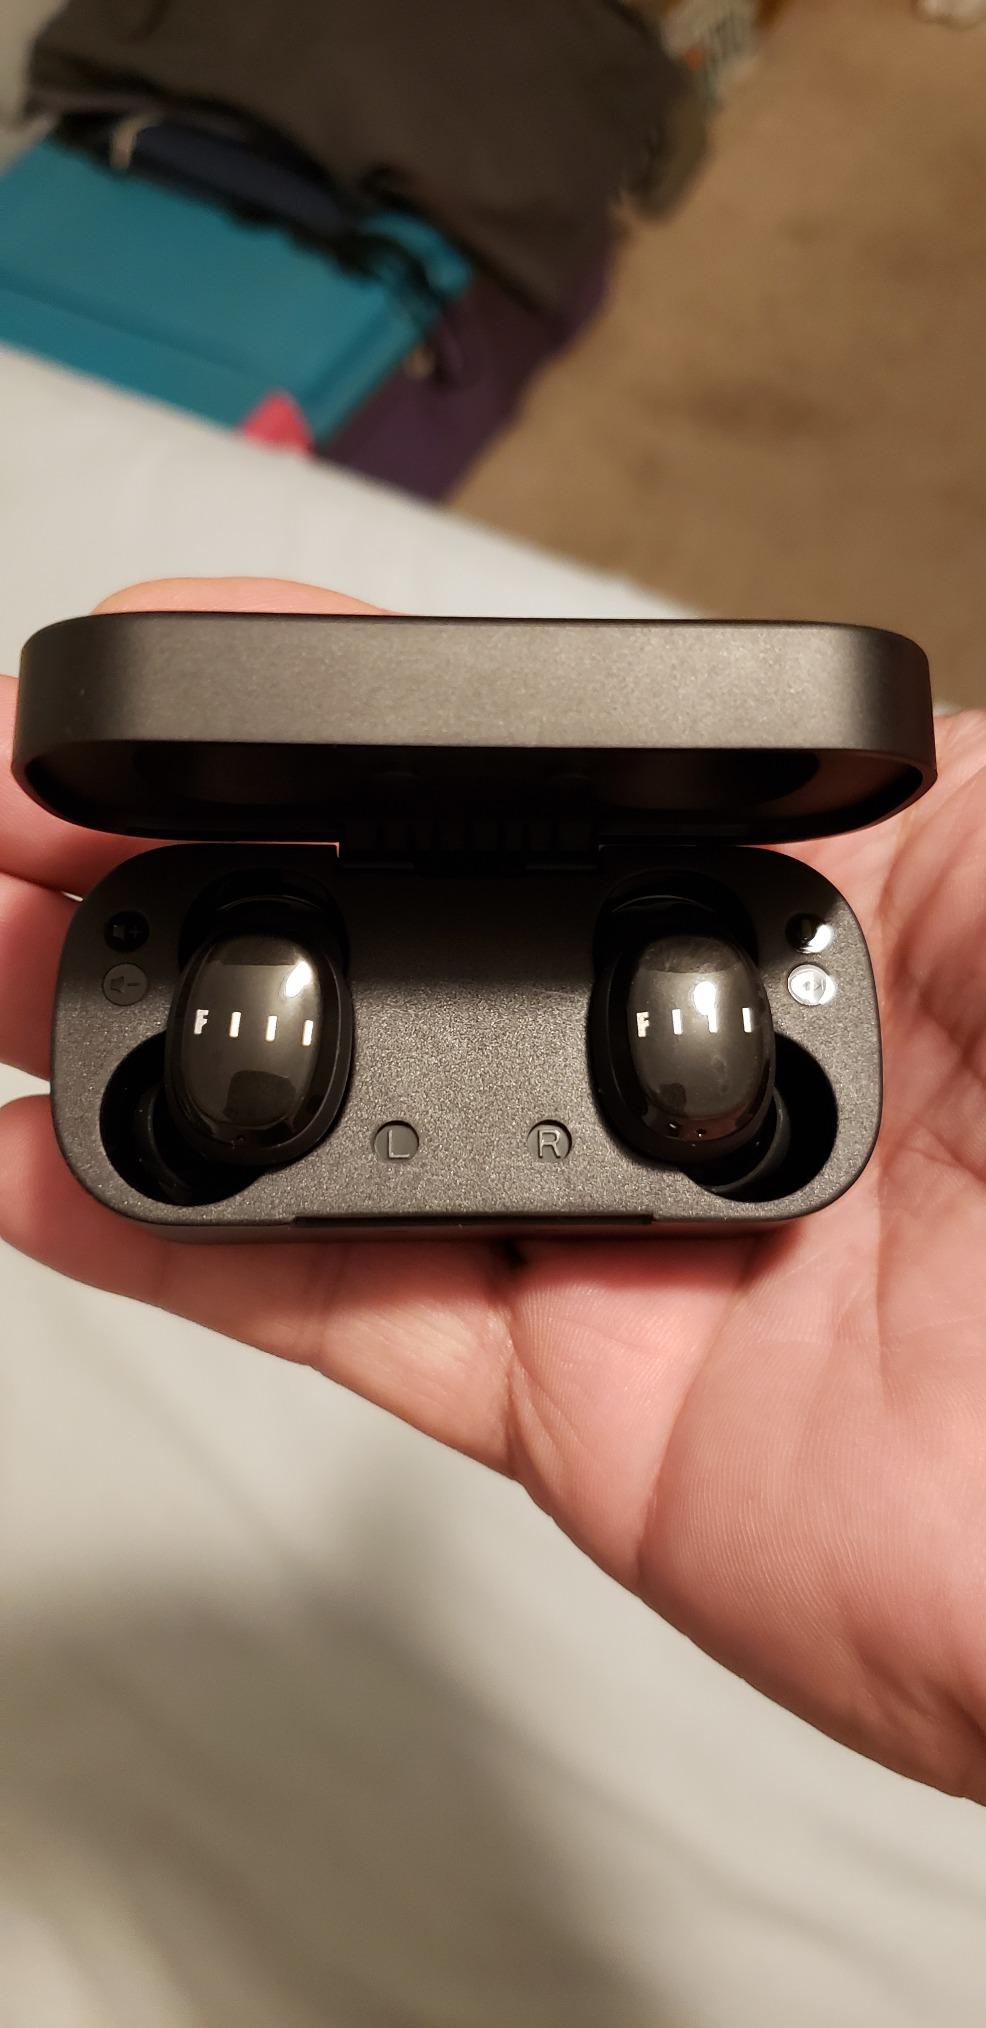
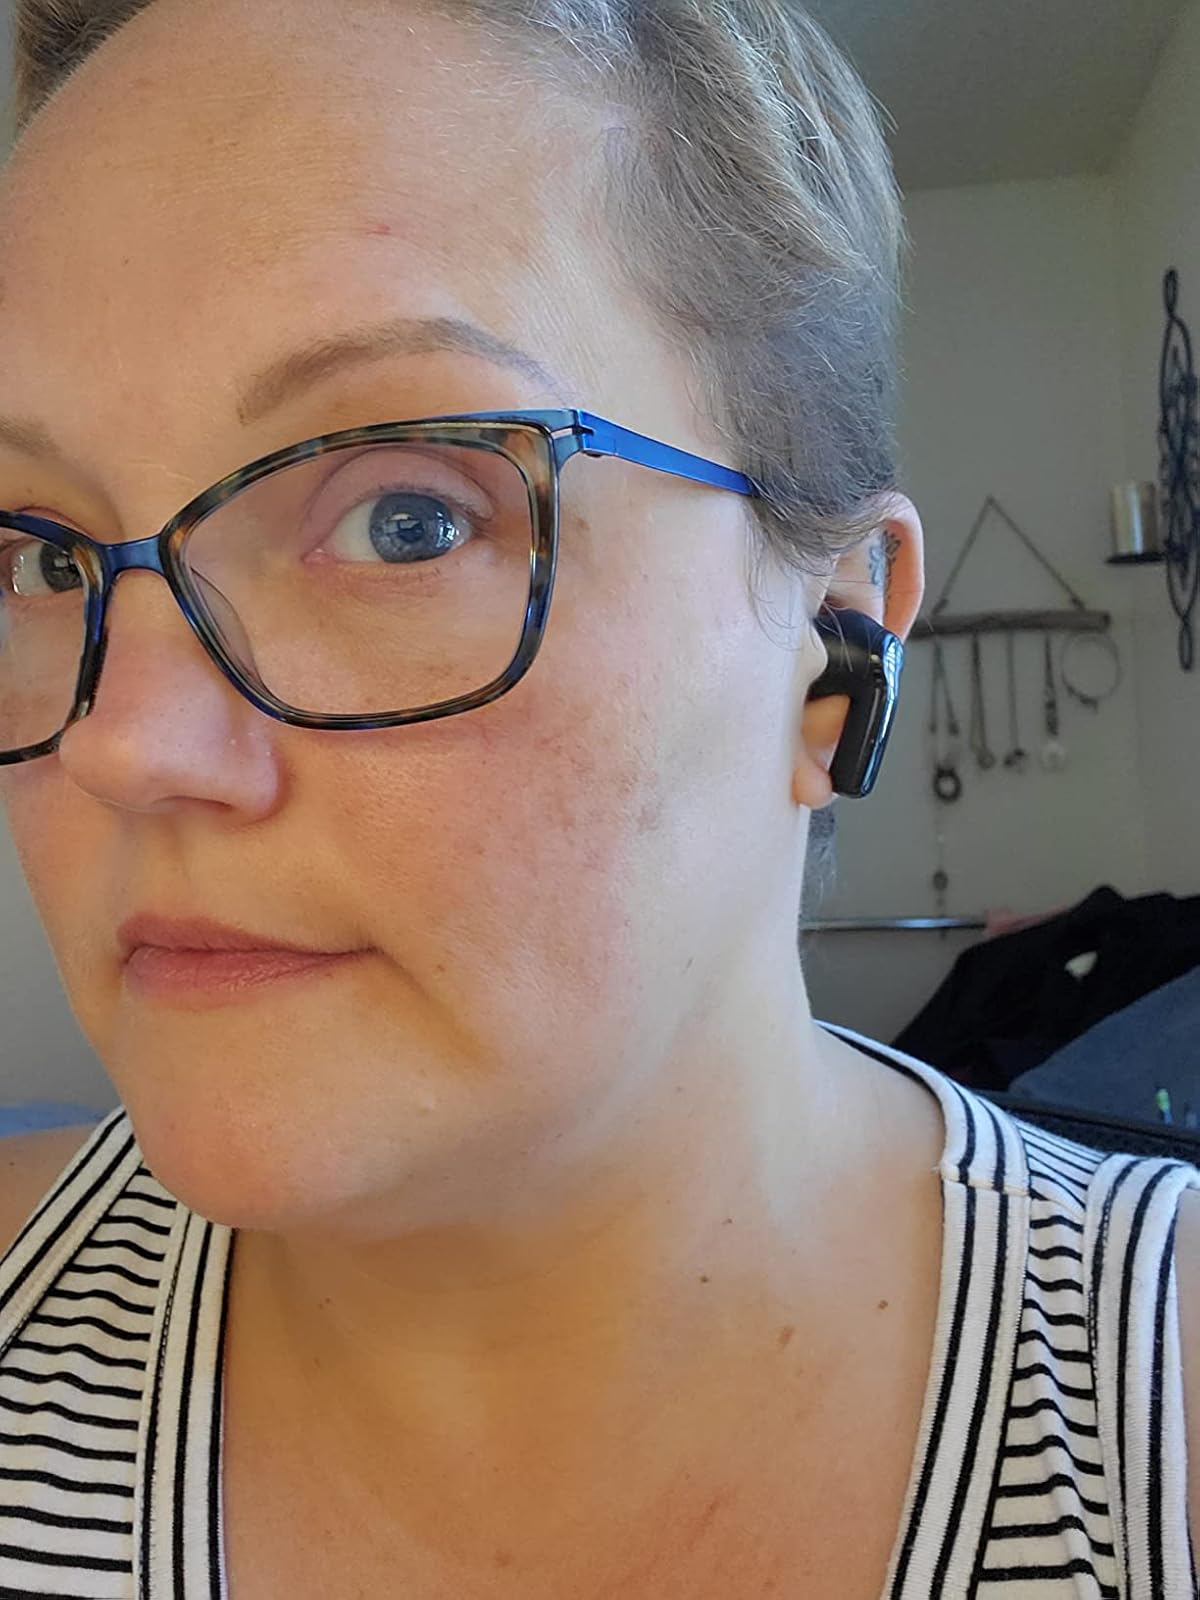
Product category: earbuds
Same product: no